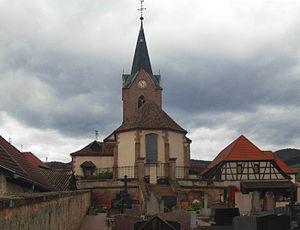
L'église Saint-Georges à Rodern
Rodern est une commune française située dans le département du Haut-Rhin, en région Grand Est.